PDZ domain

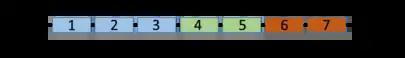

The first discovered function of the PDZ domains was to anchor receptor proteins in the membrane to cytoskeletal components. PDZ domains also have regulatory functions on different signaling pathways. Any protein may have one or several PDZ domains, which can be identical or unique (see figure to right). This variety allows these proteins to be very versatile in their interactions. Different PDZ domains in the same protein can have different roles, each binding a different part of the target protein or a different protein altogether.